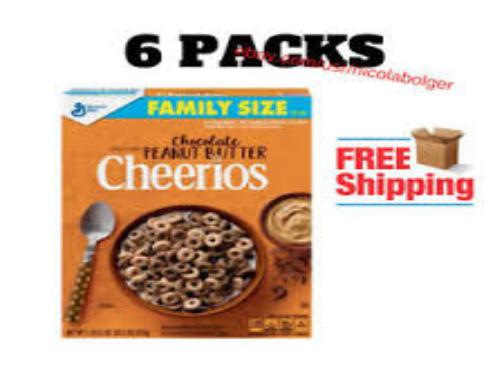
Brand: Chocolate Cheerios
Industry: Food